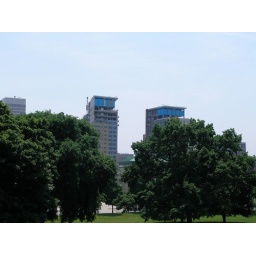
Those tacky looking towers are almost complete. Just in time for the condo market to go soft.